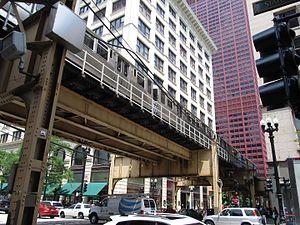
Le métro de Chicago est un réseau de transport en commun ferré qui dessert une grande partie de la ville de Chicago et de sa proche agglomération, il est principalement connu pour une de ses particularités : il est en grande partie aérien.